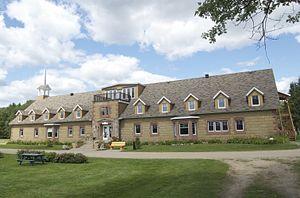
Le Domaine Saint-Bernard est un espace vert, classé comme « parc écotouristique communautaire », préservé à perpétuité par la Fiducie du Domaine Saint-Bernard. D'une superficie de 1500 acres situés à l'ouest de la rivière du Diable, au pied du Mont-Tremblant, on peut considérer l'endroit comme un site enchanteur et des plus paisible. Sports d'hiver et d'été se succèdent au gré des saisons et plusieurs activités socio-culturelles et éducatives s'y déroulent tout au long de l'année.